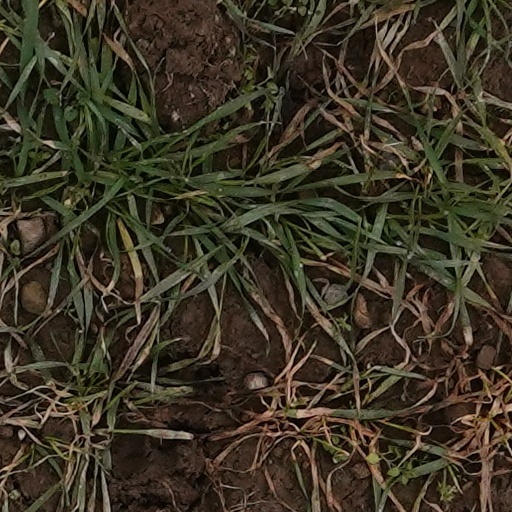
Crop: wheat